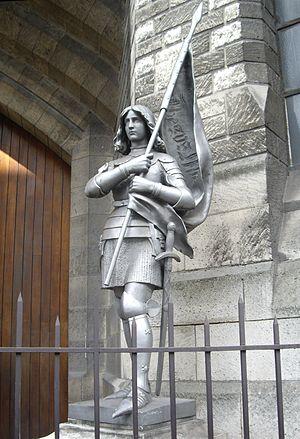
Statue de Jeanne d'Arc à l’étendard (1888) par Félix Charpentier (1858-1924) devant la basilique Sainte-Jeanne-d'Arc, Paris 18e. La statue se trouvait autrefois devant l'église Saint-Denys de la Chapelle, qui jouxte la basilique dans la rue de la Chapelle.
La liste de statues de Jeanne d'Arc recense les statues représentant Jeanne d'Arc, héroïne de l'histoire de France, chef de guerre et sainte de l'Église catholique.
Cet article recense les personnalités féminines représentées dans la statuaire publique à Paris, en France.
L'église Saint-Denys de la Chapelle est une église du 18ᵉ arrondissement de Paris.